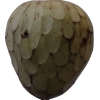
Label: cherimoya